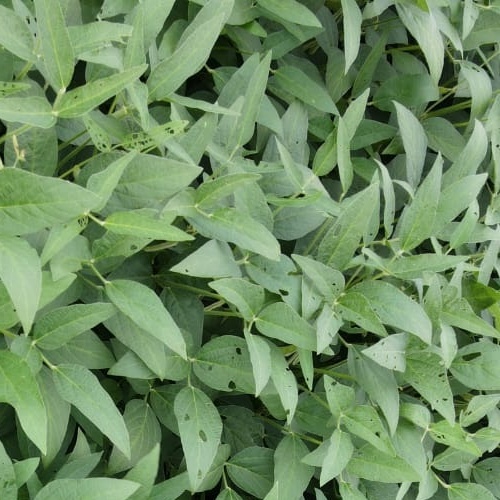
Label: Diabrotica_speciosa